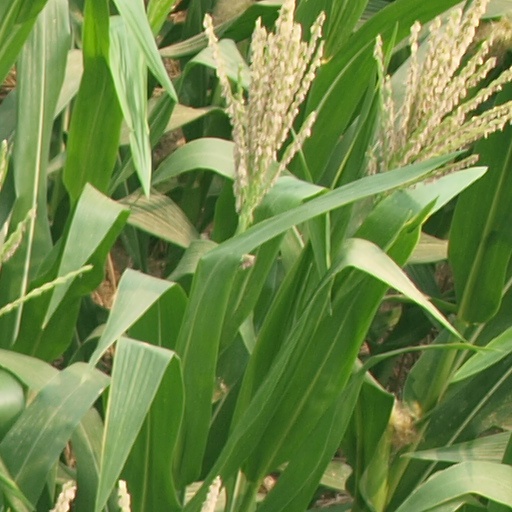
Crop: maize; corn